History of Hawaii

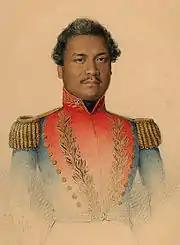
Picture of King Kamehameha III

The first king to unite the Hawaiian Islands was Kamehameha I, founder of the House of Kamehameha and the Kingdom of Hawaii.